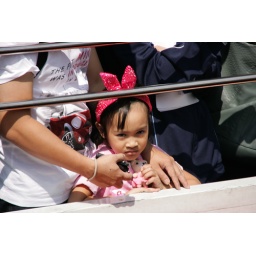
Little cute girl on water taxi in Bangkok